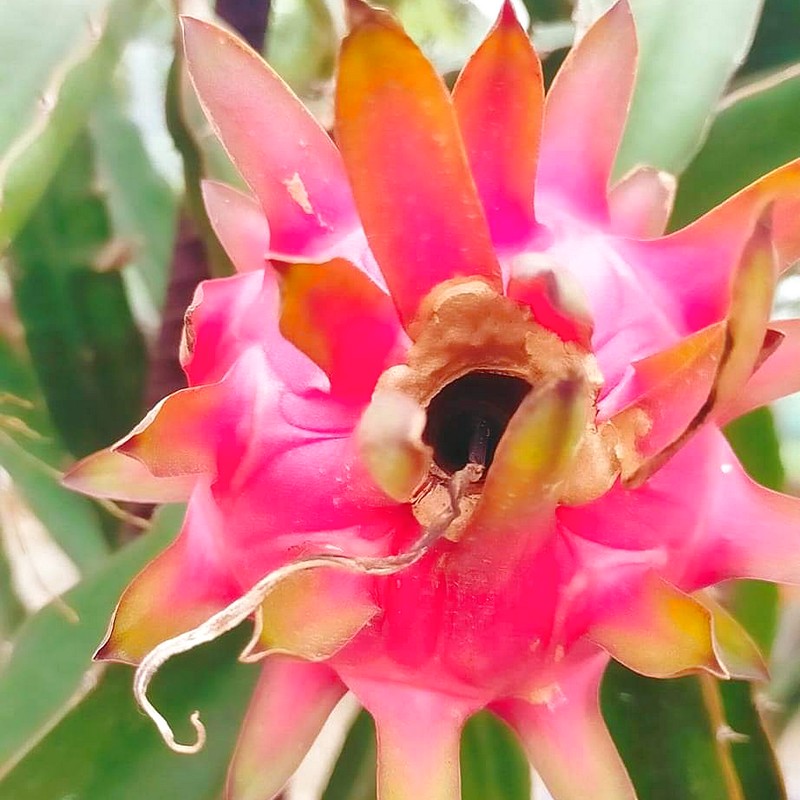
Label: Fresh Dragon Fruit